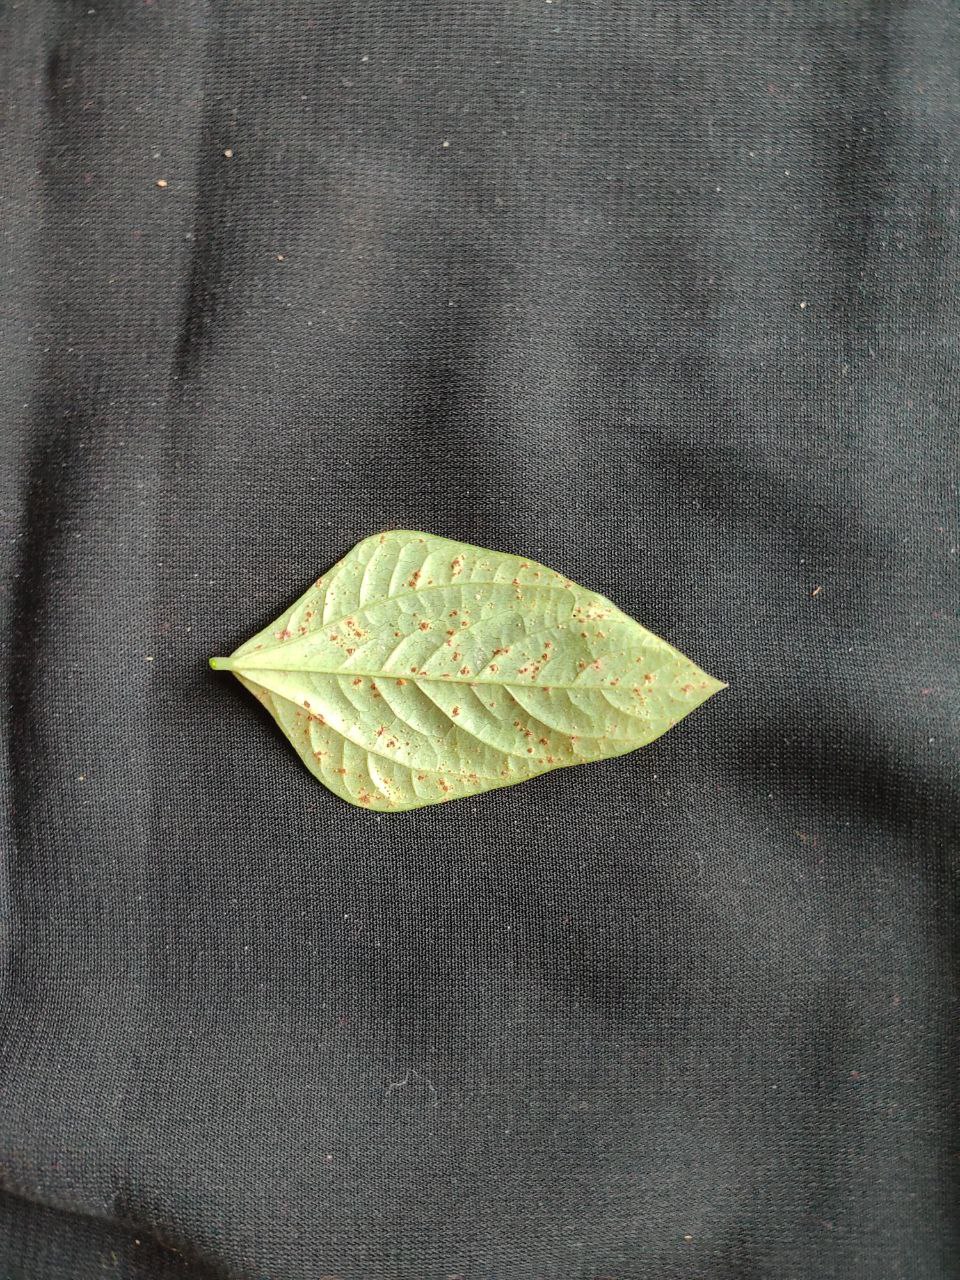
Crop: cowpea
Leaf condition: Septoria leaf spot